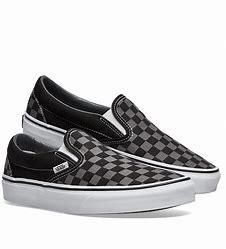
Brand: Vans
Model: Classic Slip On